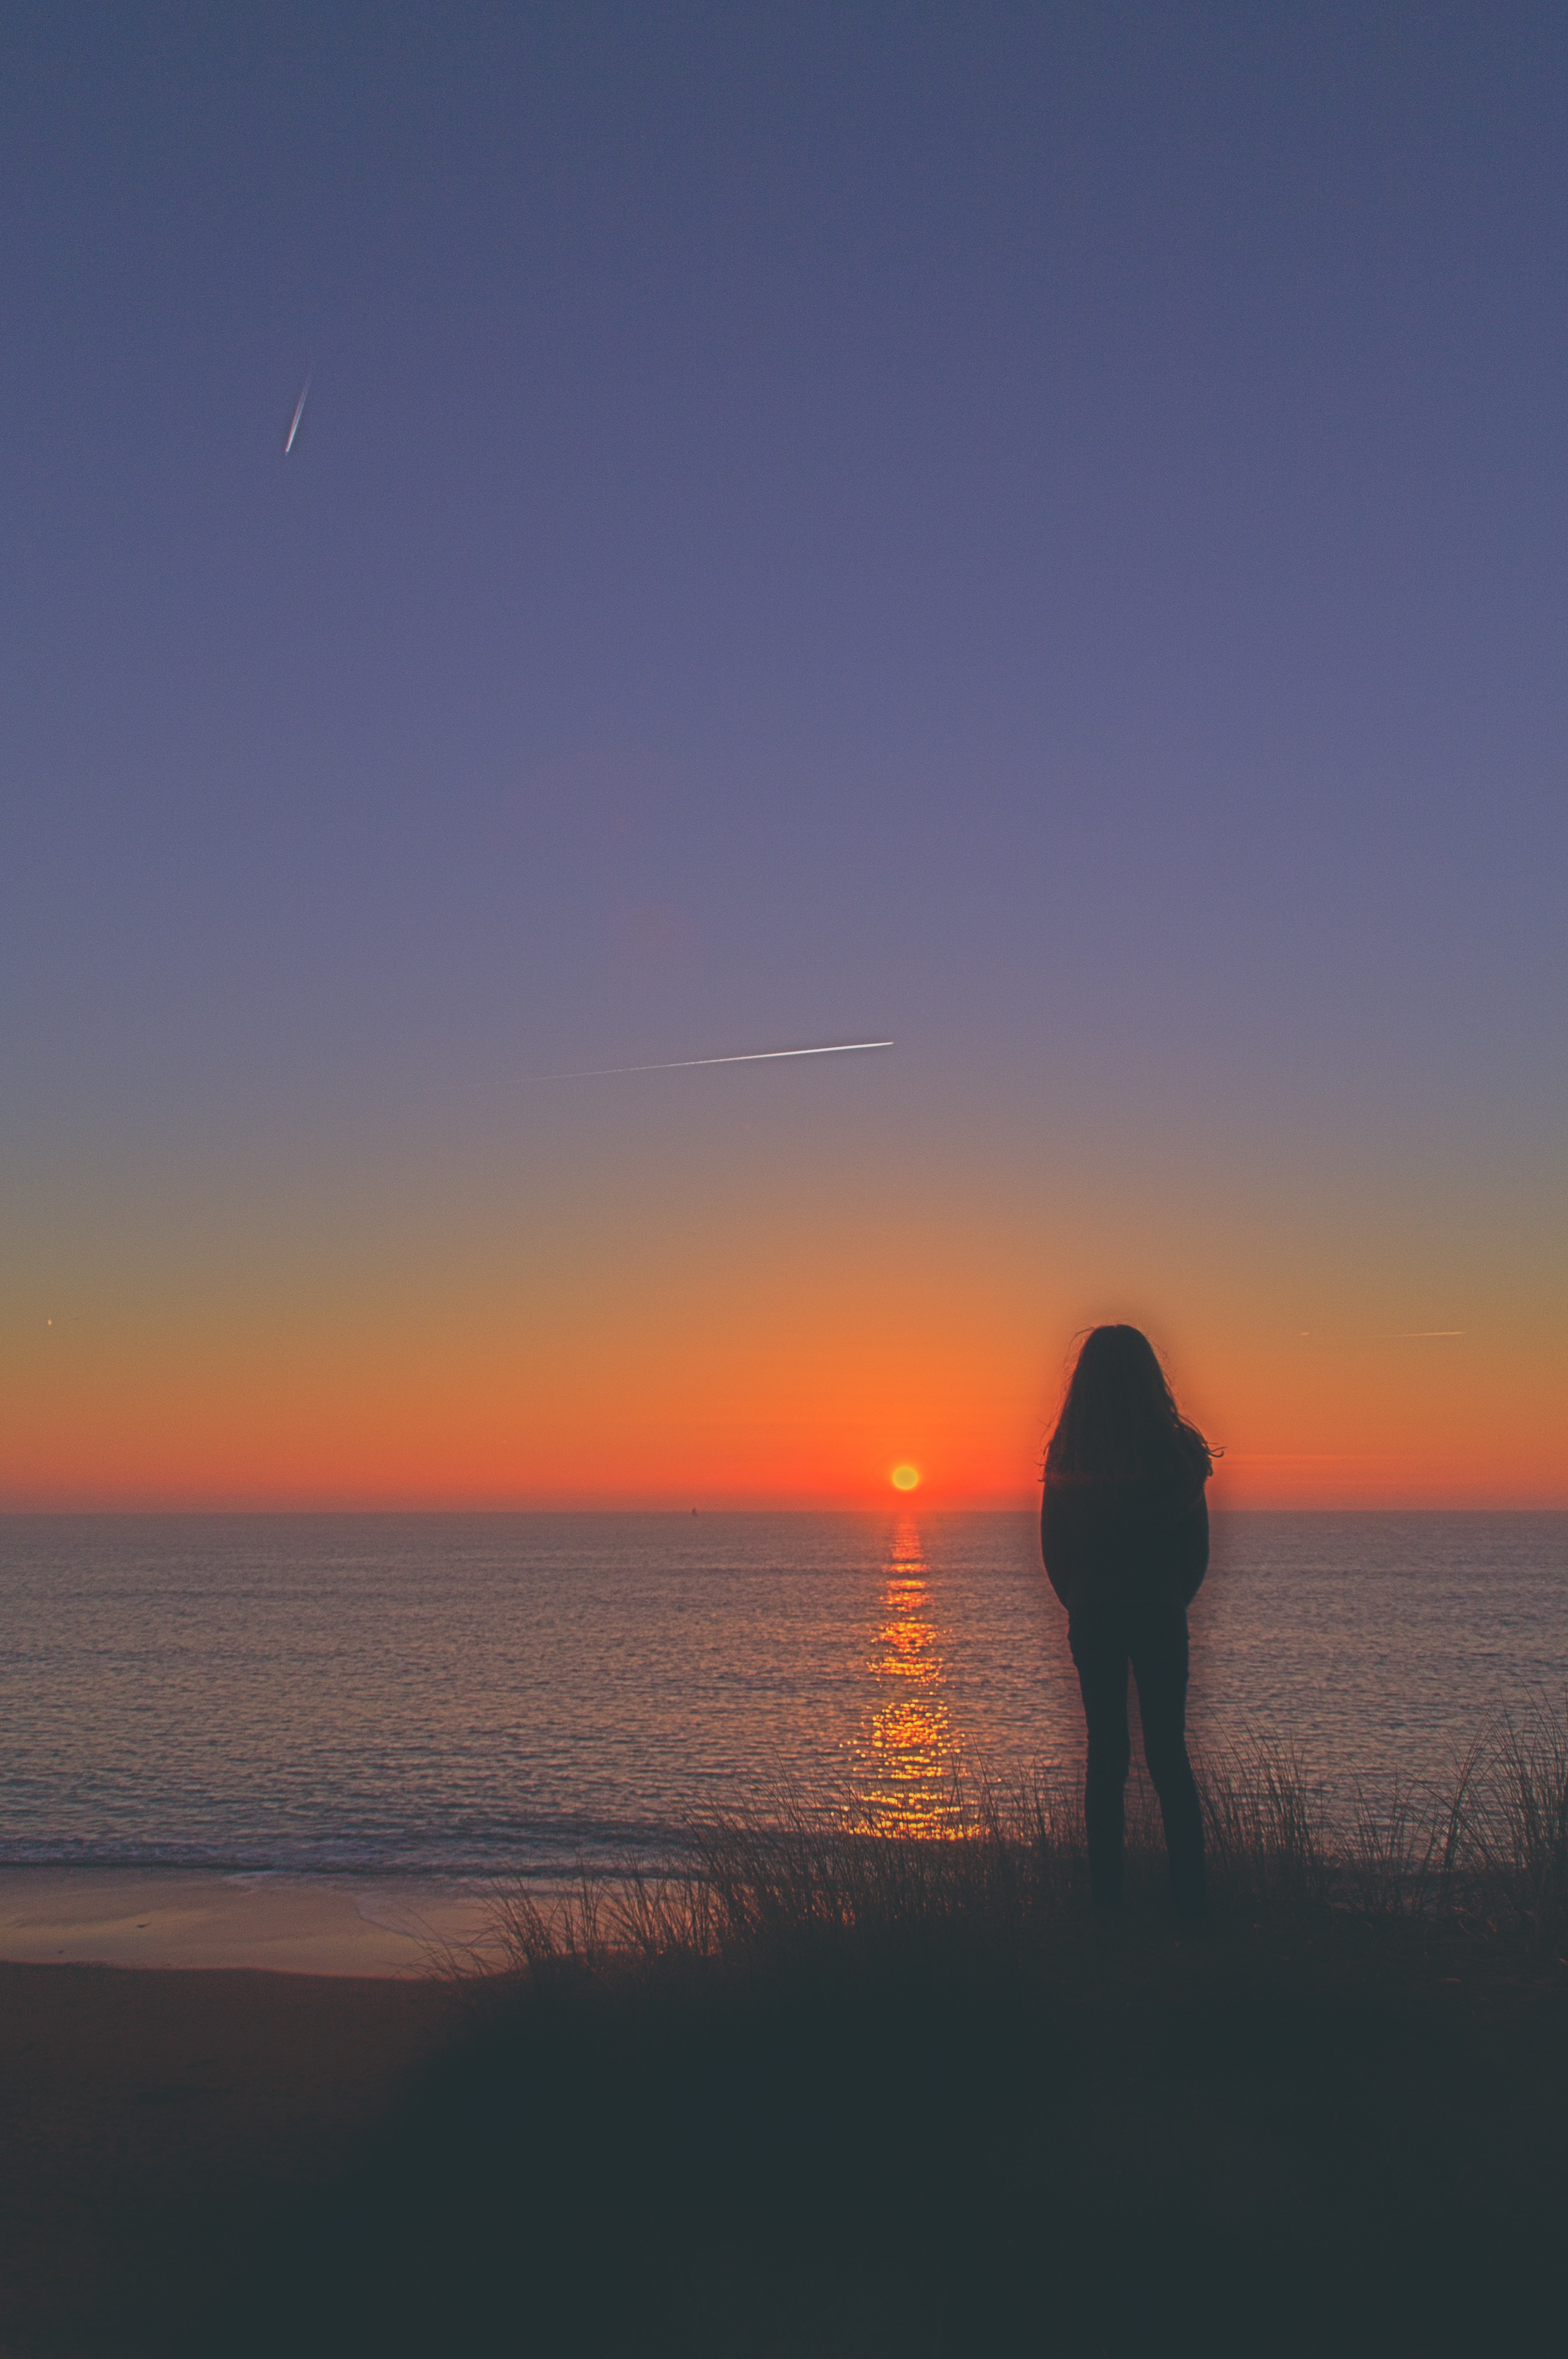
beach, sea, coast, ocean, horizon, sun, sunrise, sunset, sunlight, morning, shore, wave, dawn, dusk, evening, afterglow, atmospheric phenomenon